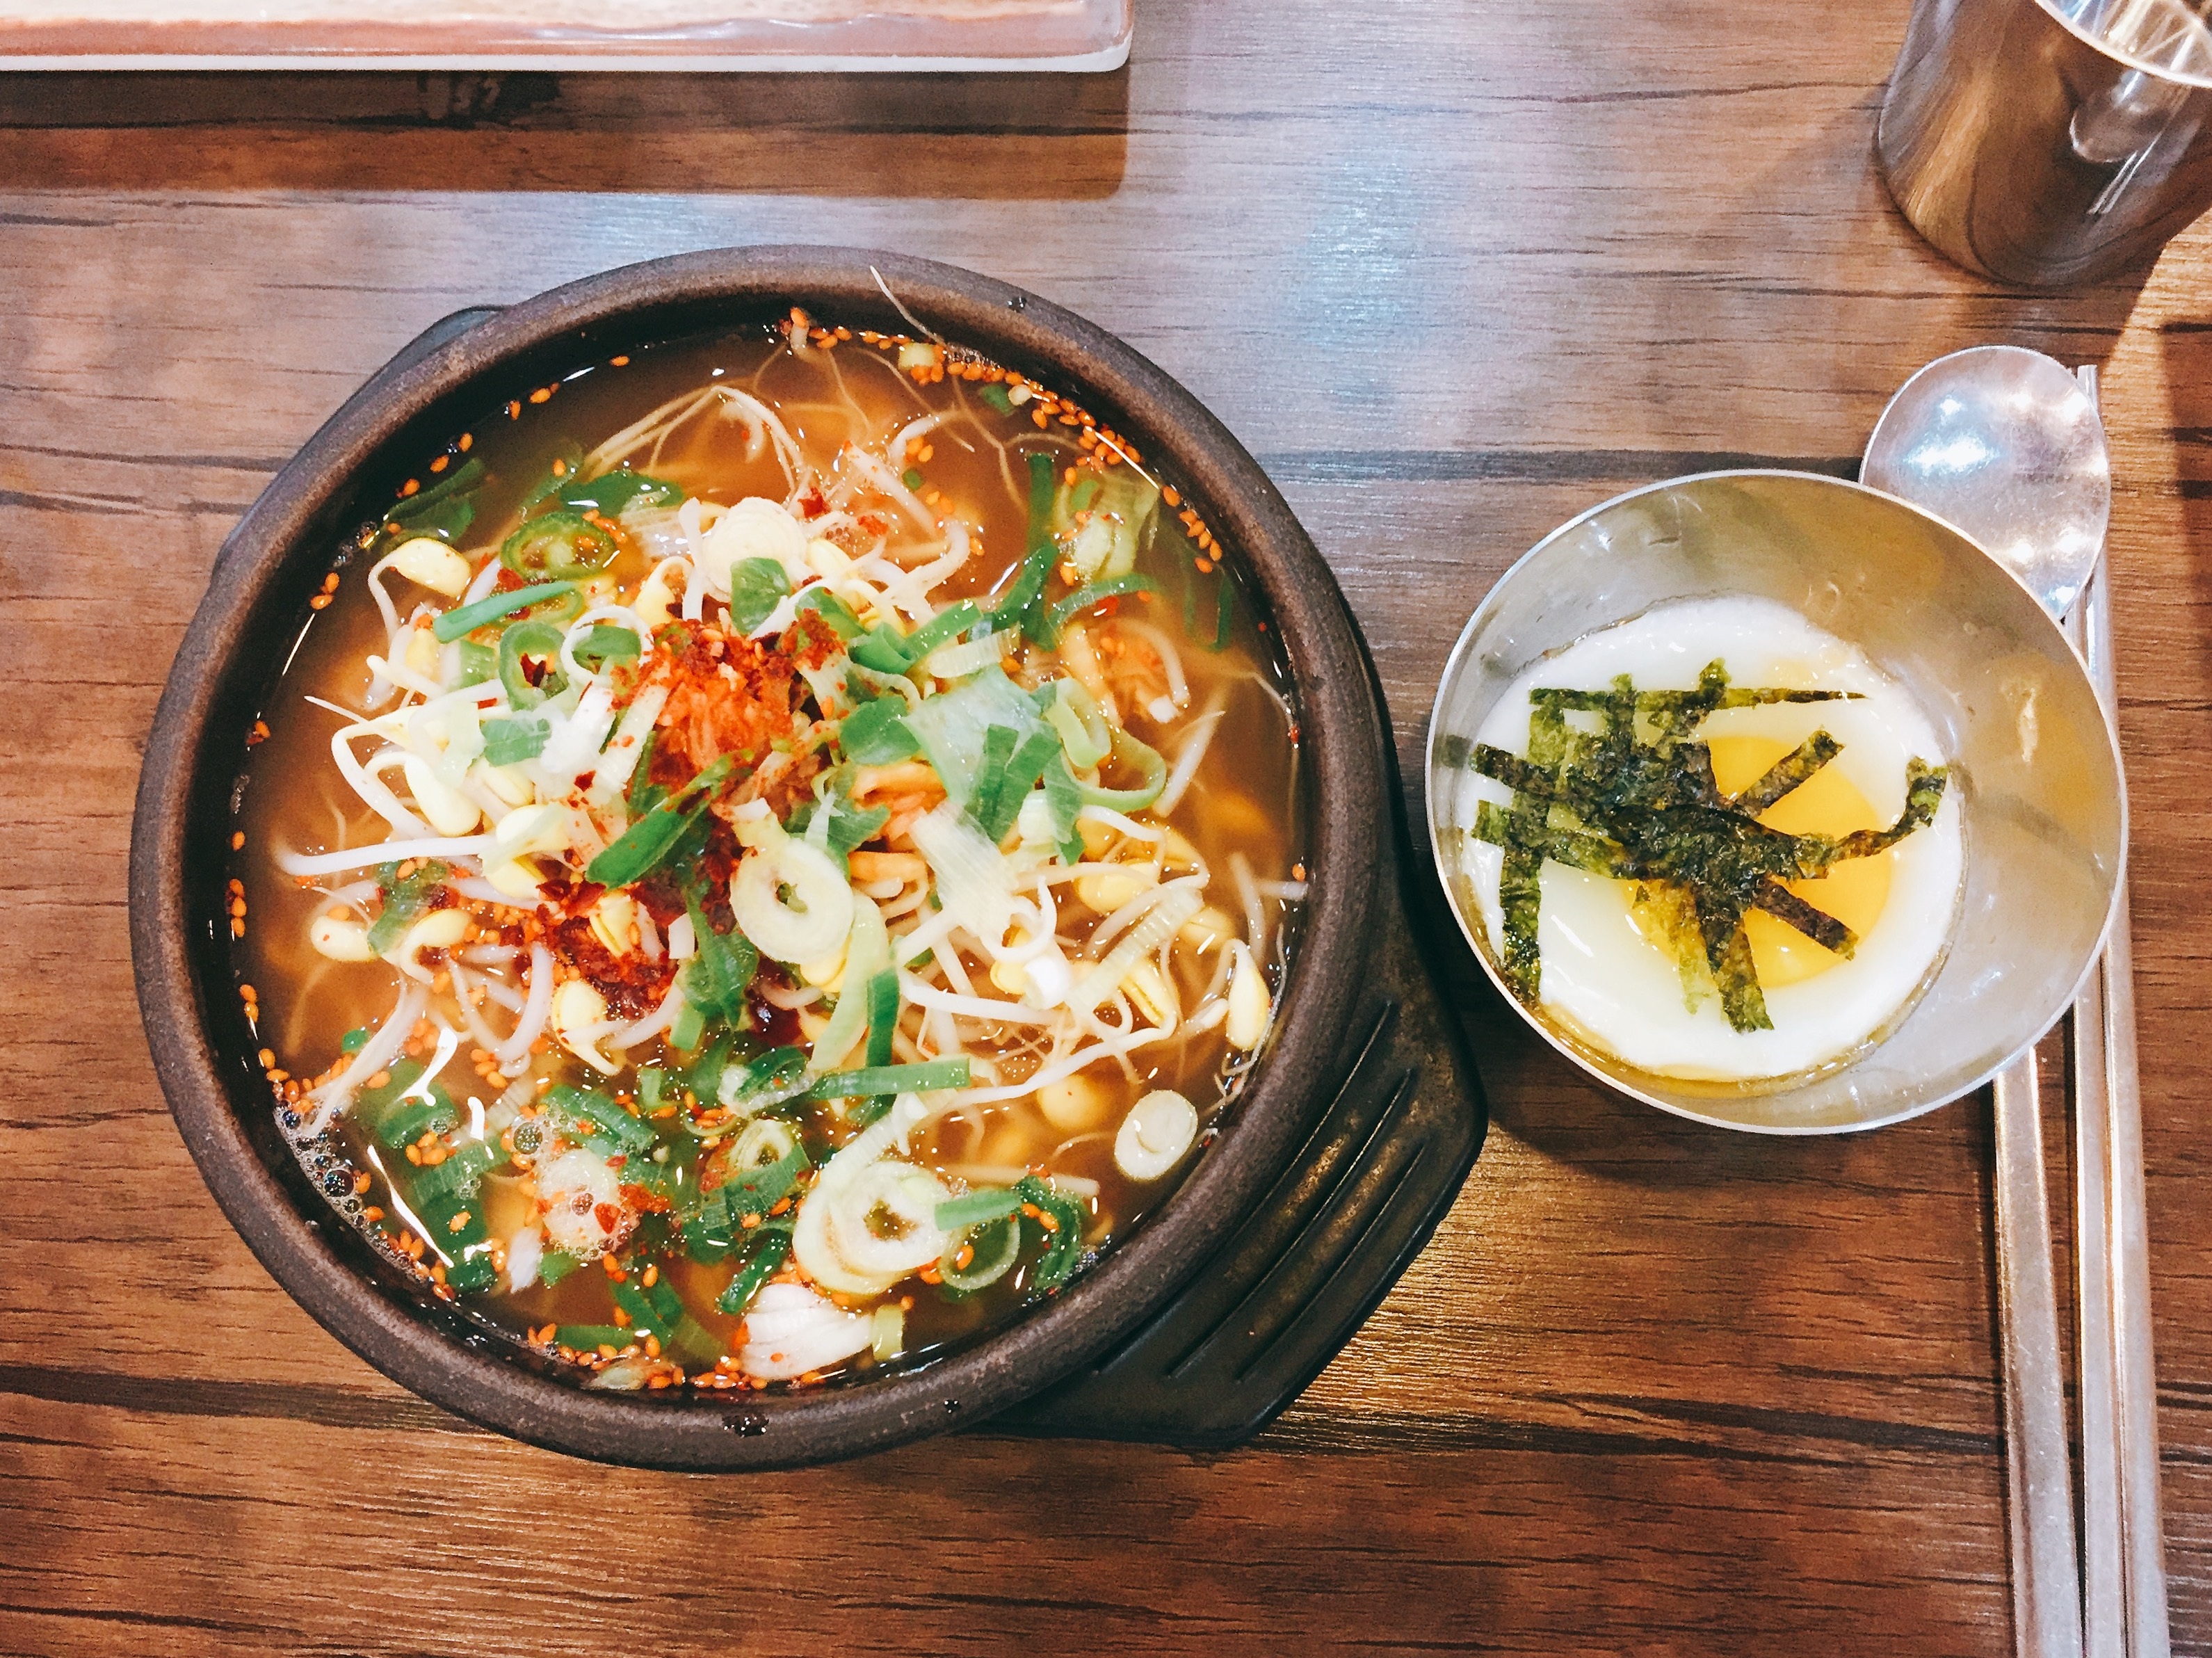
dish, meal, food, produce, cuisine, soup, noodle, asian food, thai food, gookbab, noodle soup